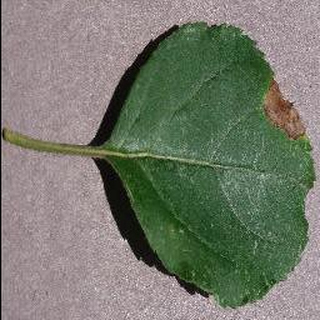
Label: apple_black_rot